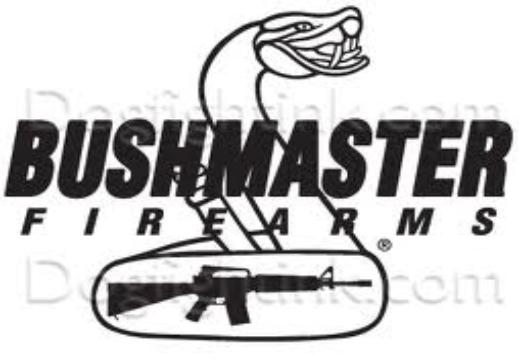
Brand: Bushmaster
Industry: Others